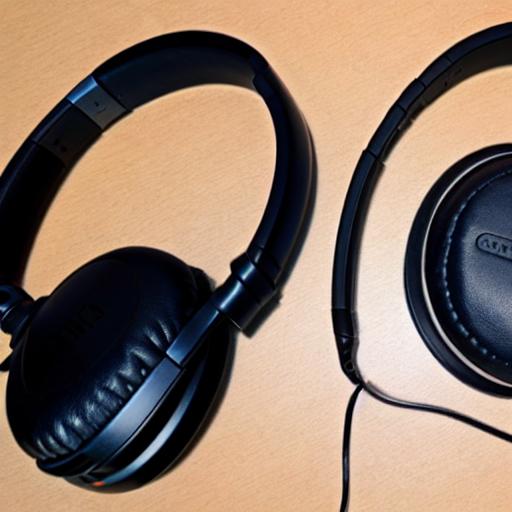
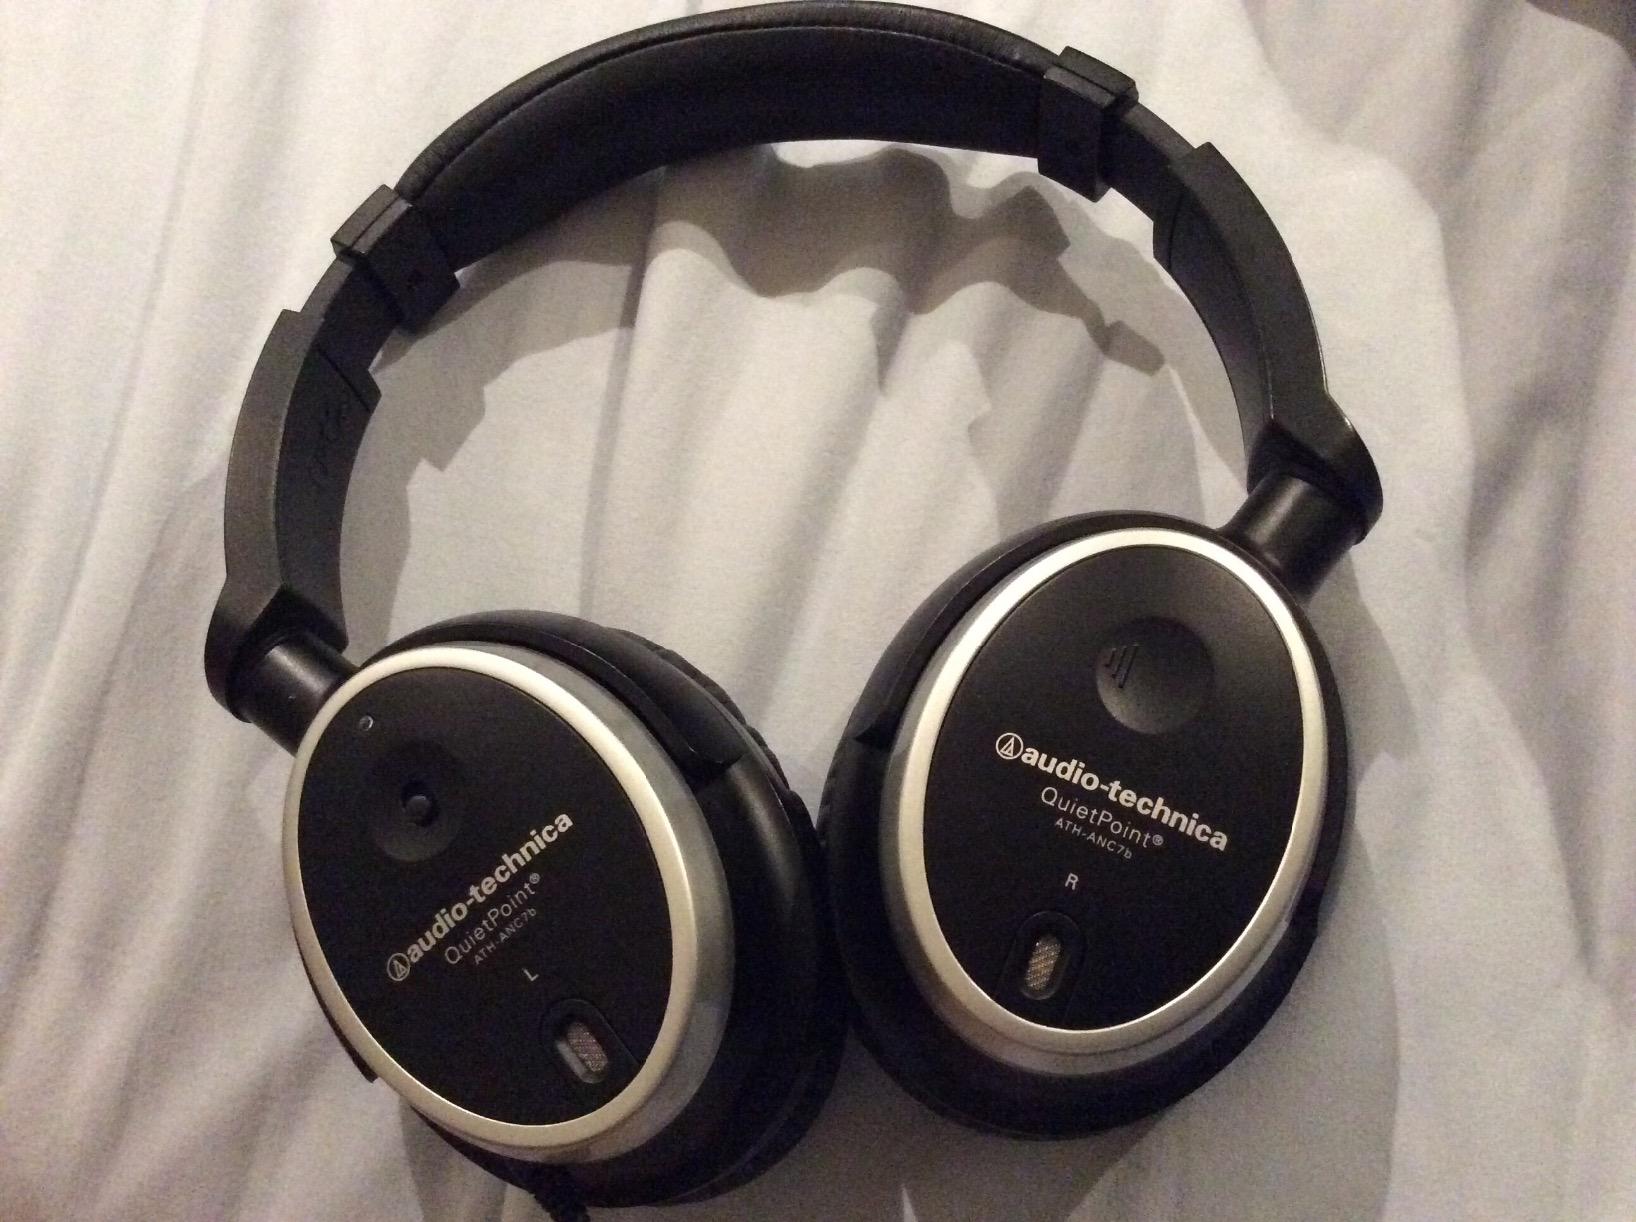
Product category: headphones
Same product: no